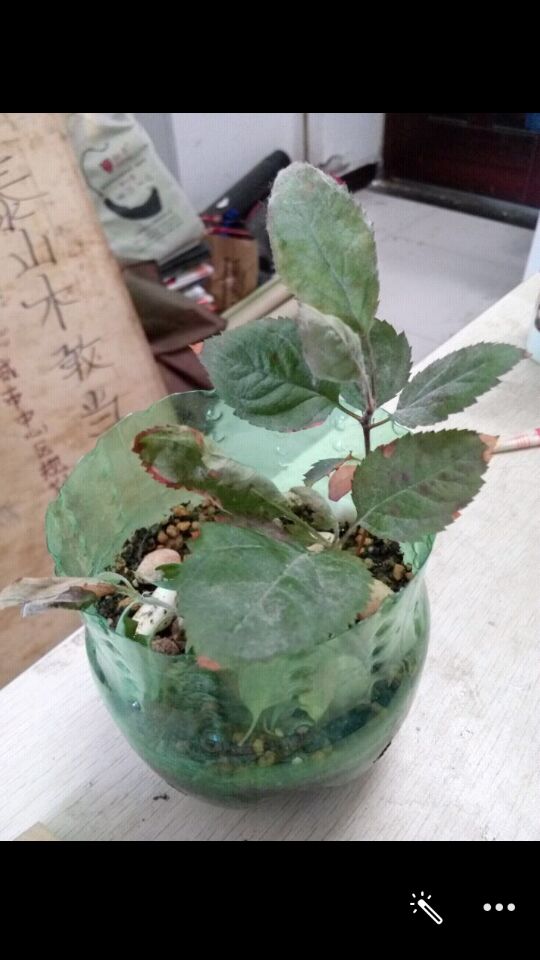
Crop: apple
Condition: healthy